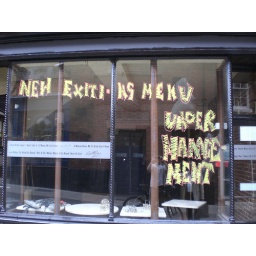
NEW EXITING MENUUNDER MAMGEMENTPainted sign in window of OwensBar, norwch, August 2007